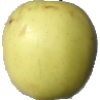
Label: Apple Golden 2